EAA Biplane

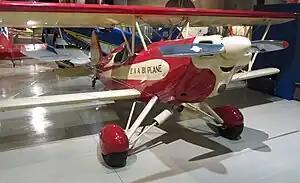
EAA Biplane on display at the EAA Museum

The EAA Biplane is a recreational aircraft that was designed by the Experimental Aircraft Association in the United States and marketed as plans for home-built aircraft.